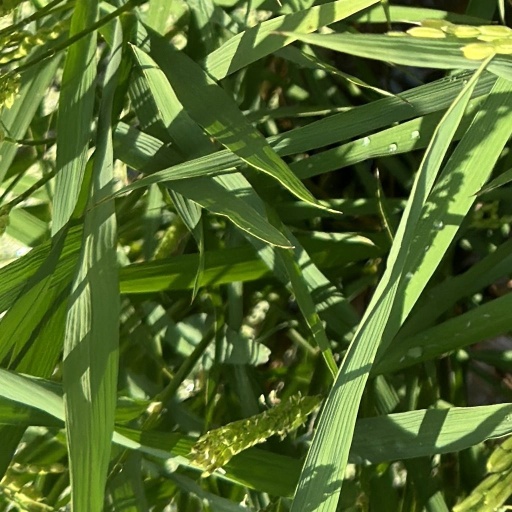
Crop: rice